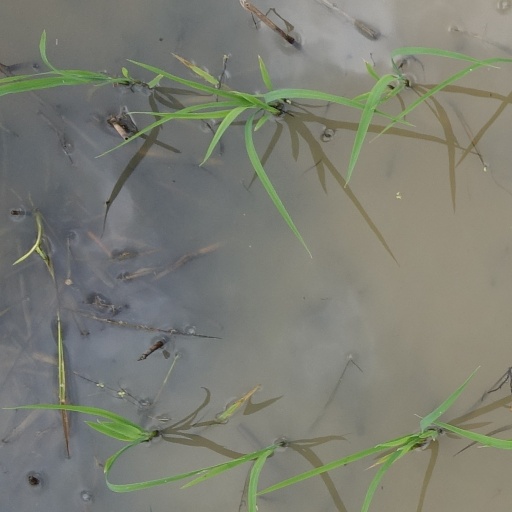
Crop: rice